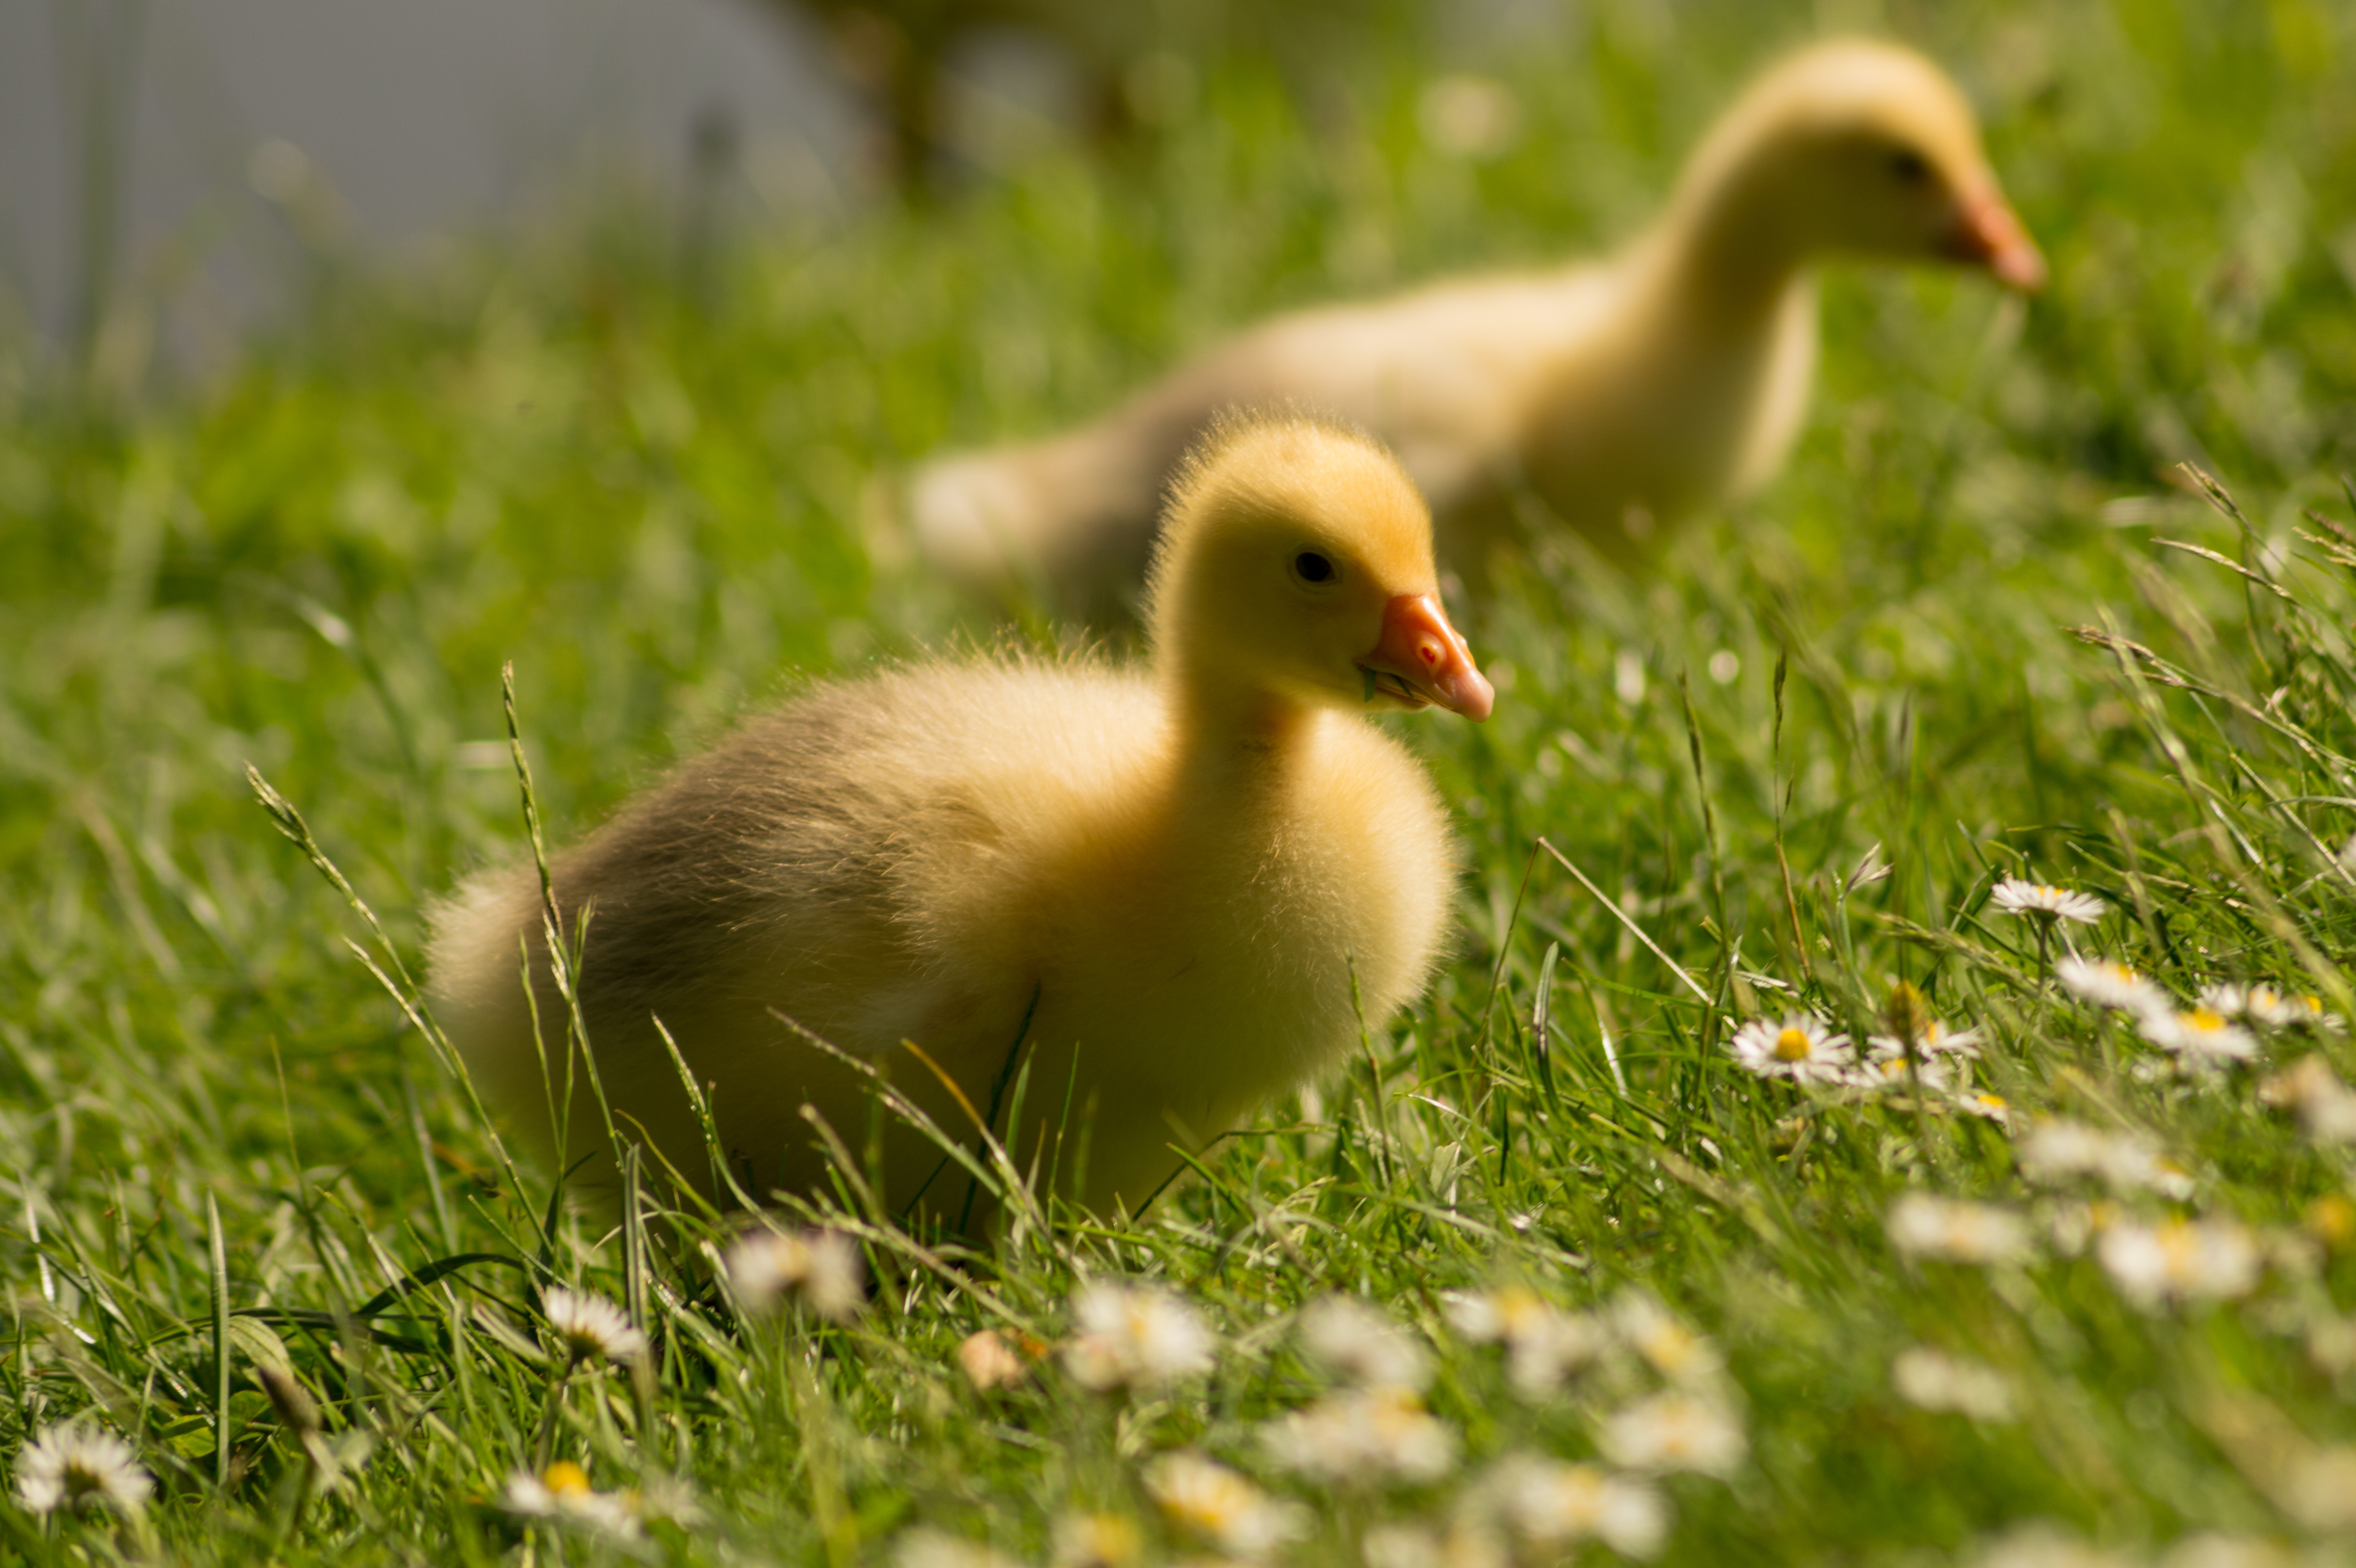
nature, grass, bird, lawn, meadow, wildlife, young, green, beak, fauna, poultry, duck, animals, goose, vertebrate, ducks, easter, waterfowl, chicks, water bird, mallard, water birds, close up view, close to, ducks geese and swans, gooses